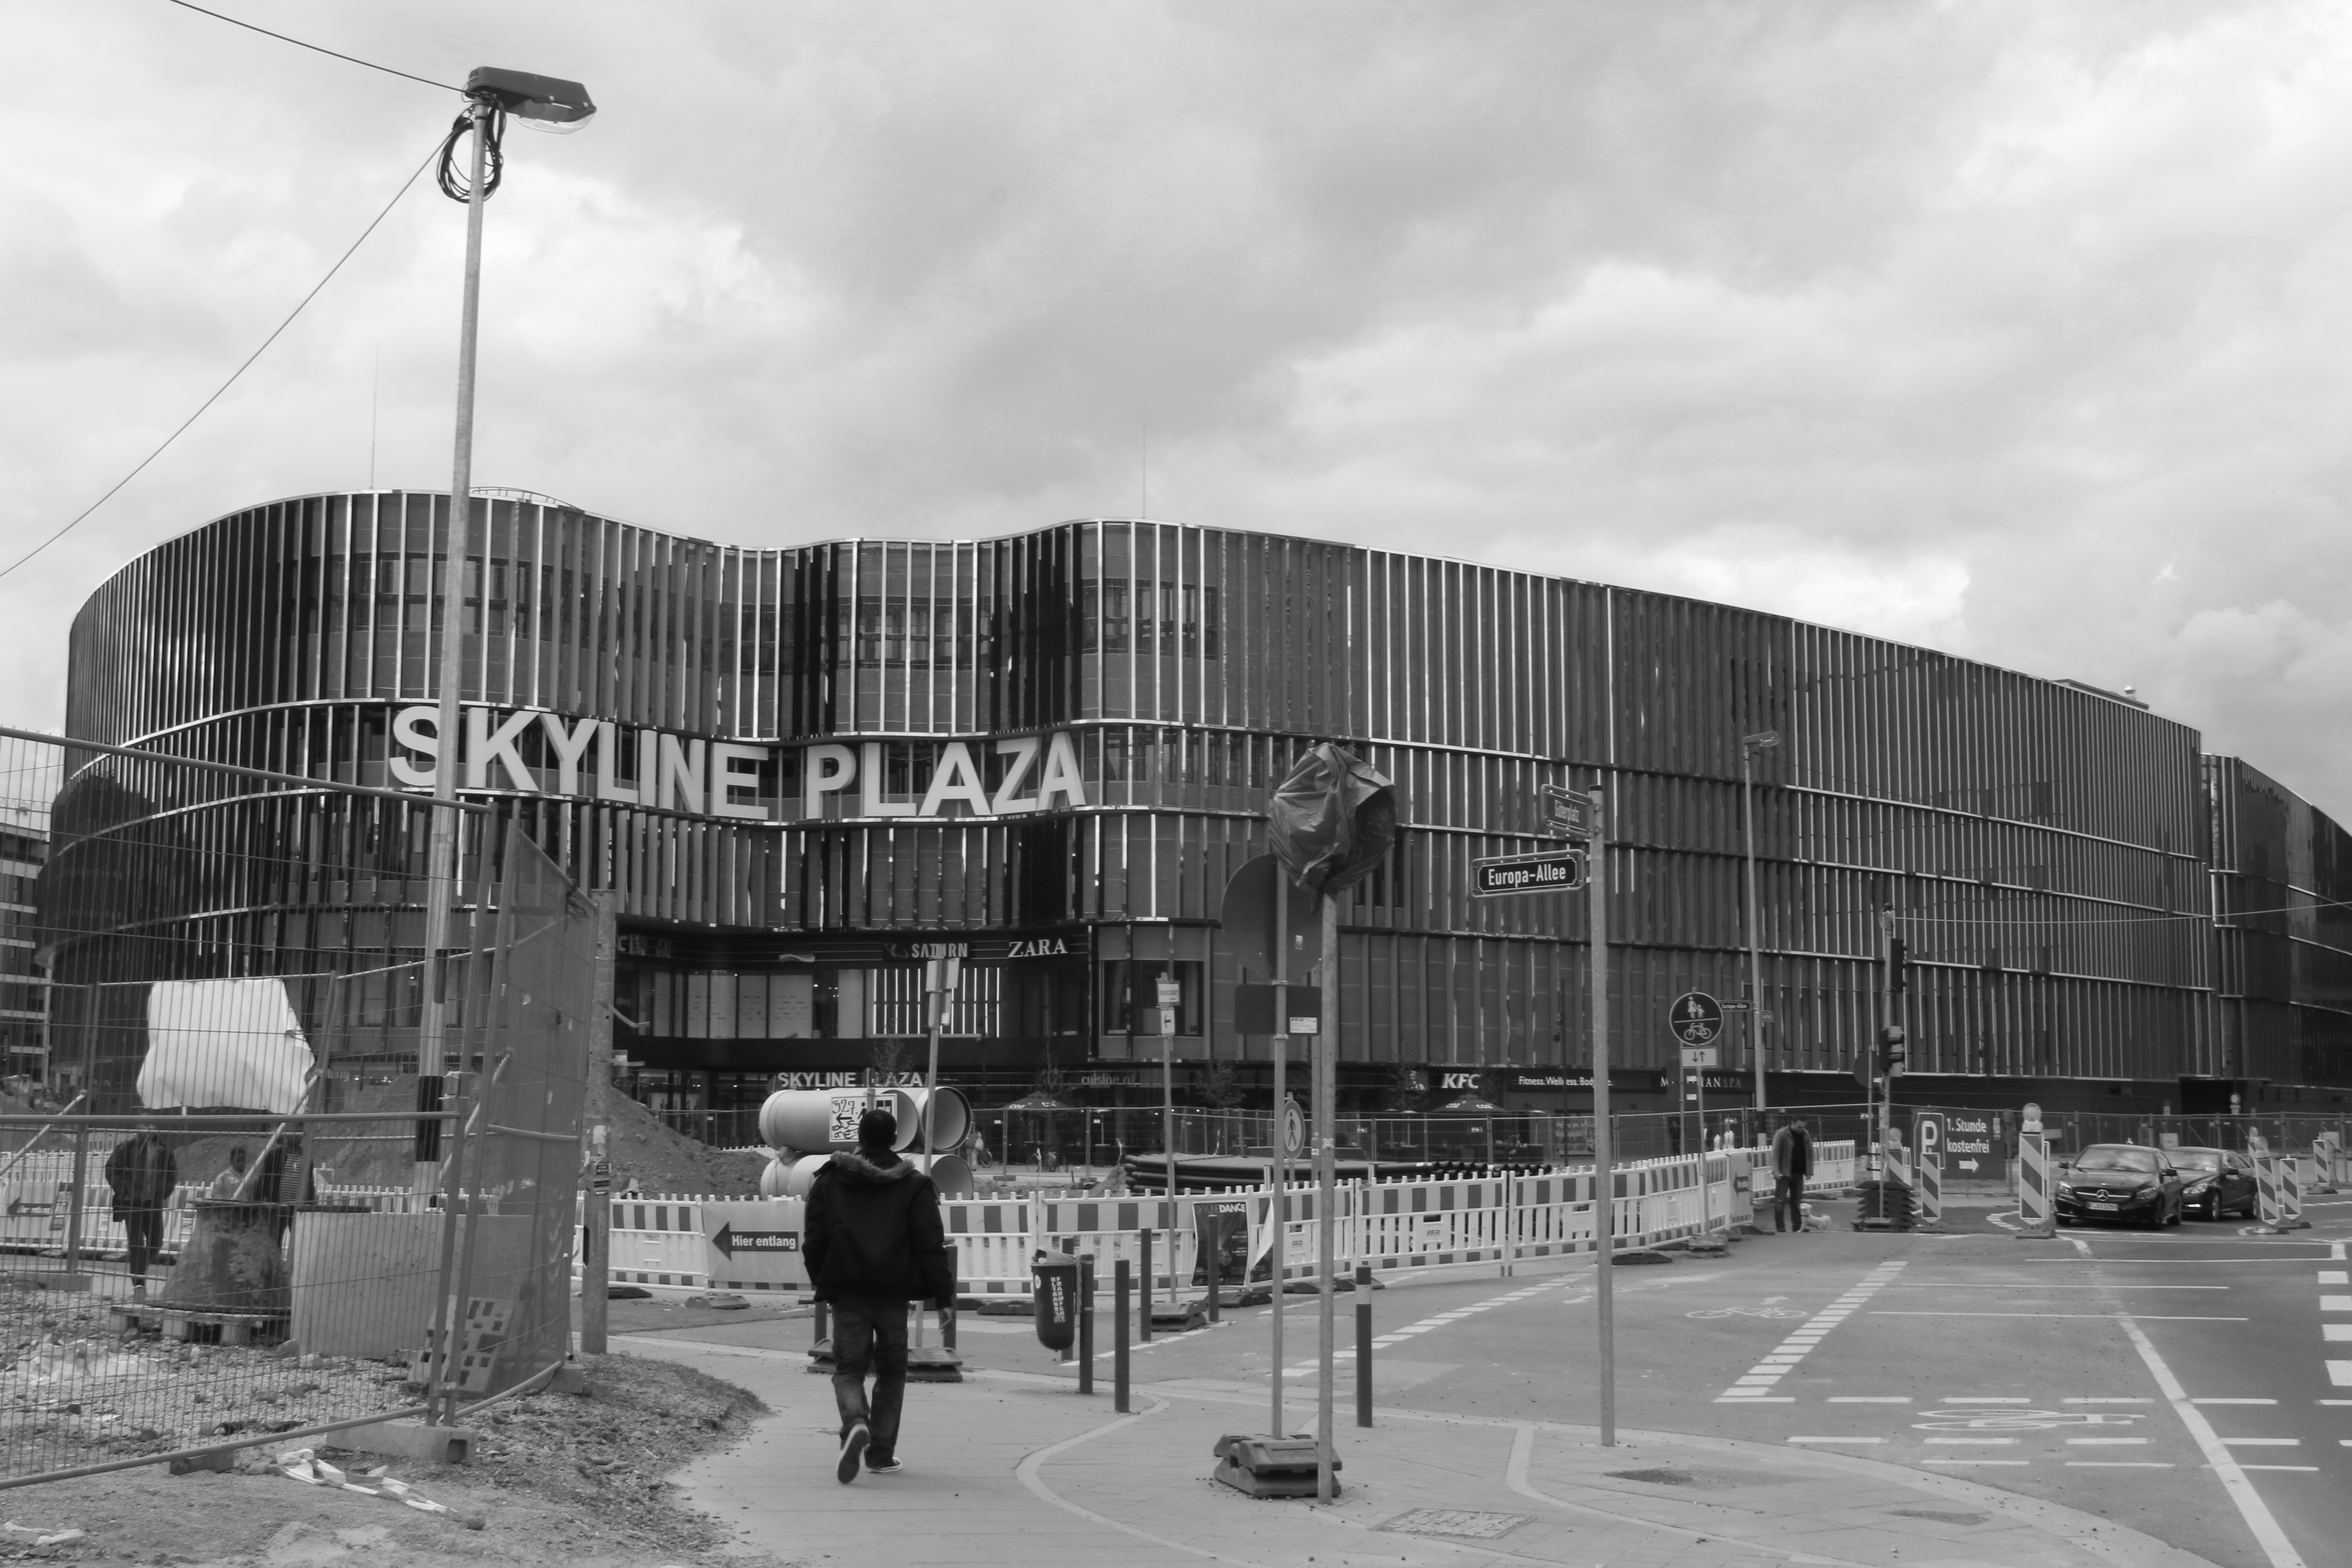
black and white, architecture, street, city, downtown, transport, monochrome, stadium, tower block, bw, blackandwhite, blackwhite, germany, alemania, allemagne, sw, schwarzweiss, schwarzweis, frankfurtmain, germania, frankfurt, schwarzweissfotografie, schwarzweisfotografie, urban area, monochrome photography